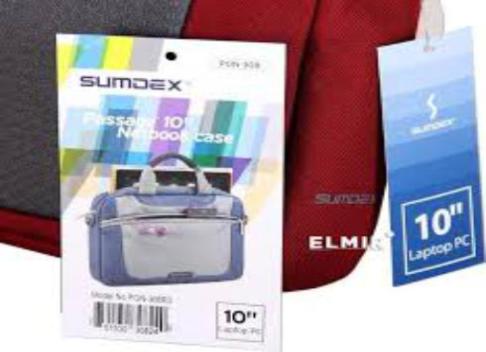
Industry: Clothes